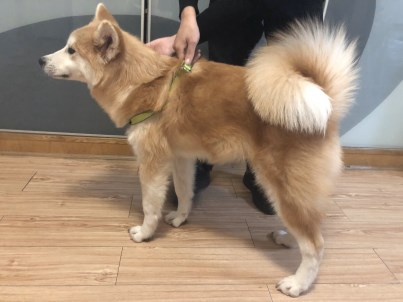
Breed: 1043-n000001-Shiba_Dog